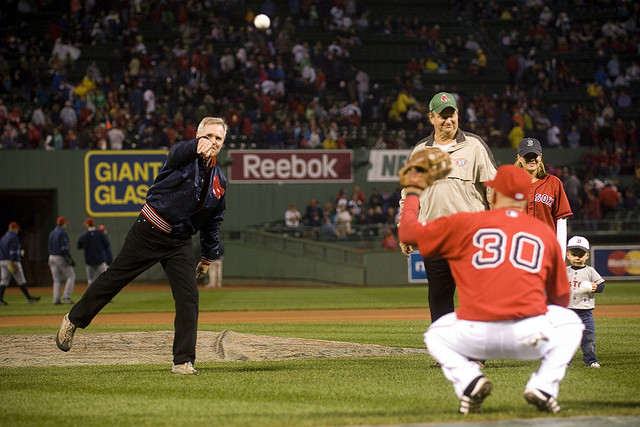
người đàn ông đang đứng trên sân bóng chày ném bóng